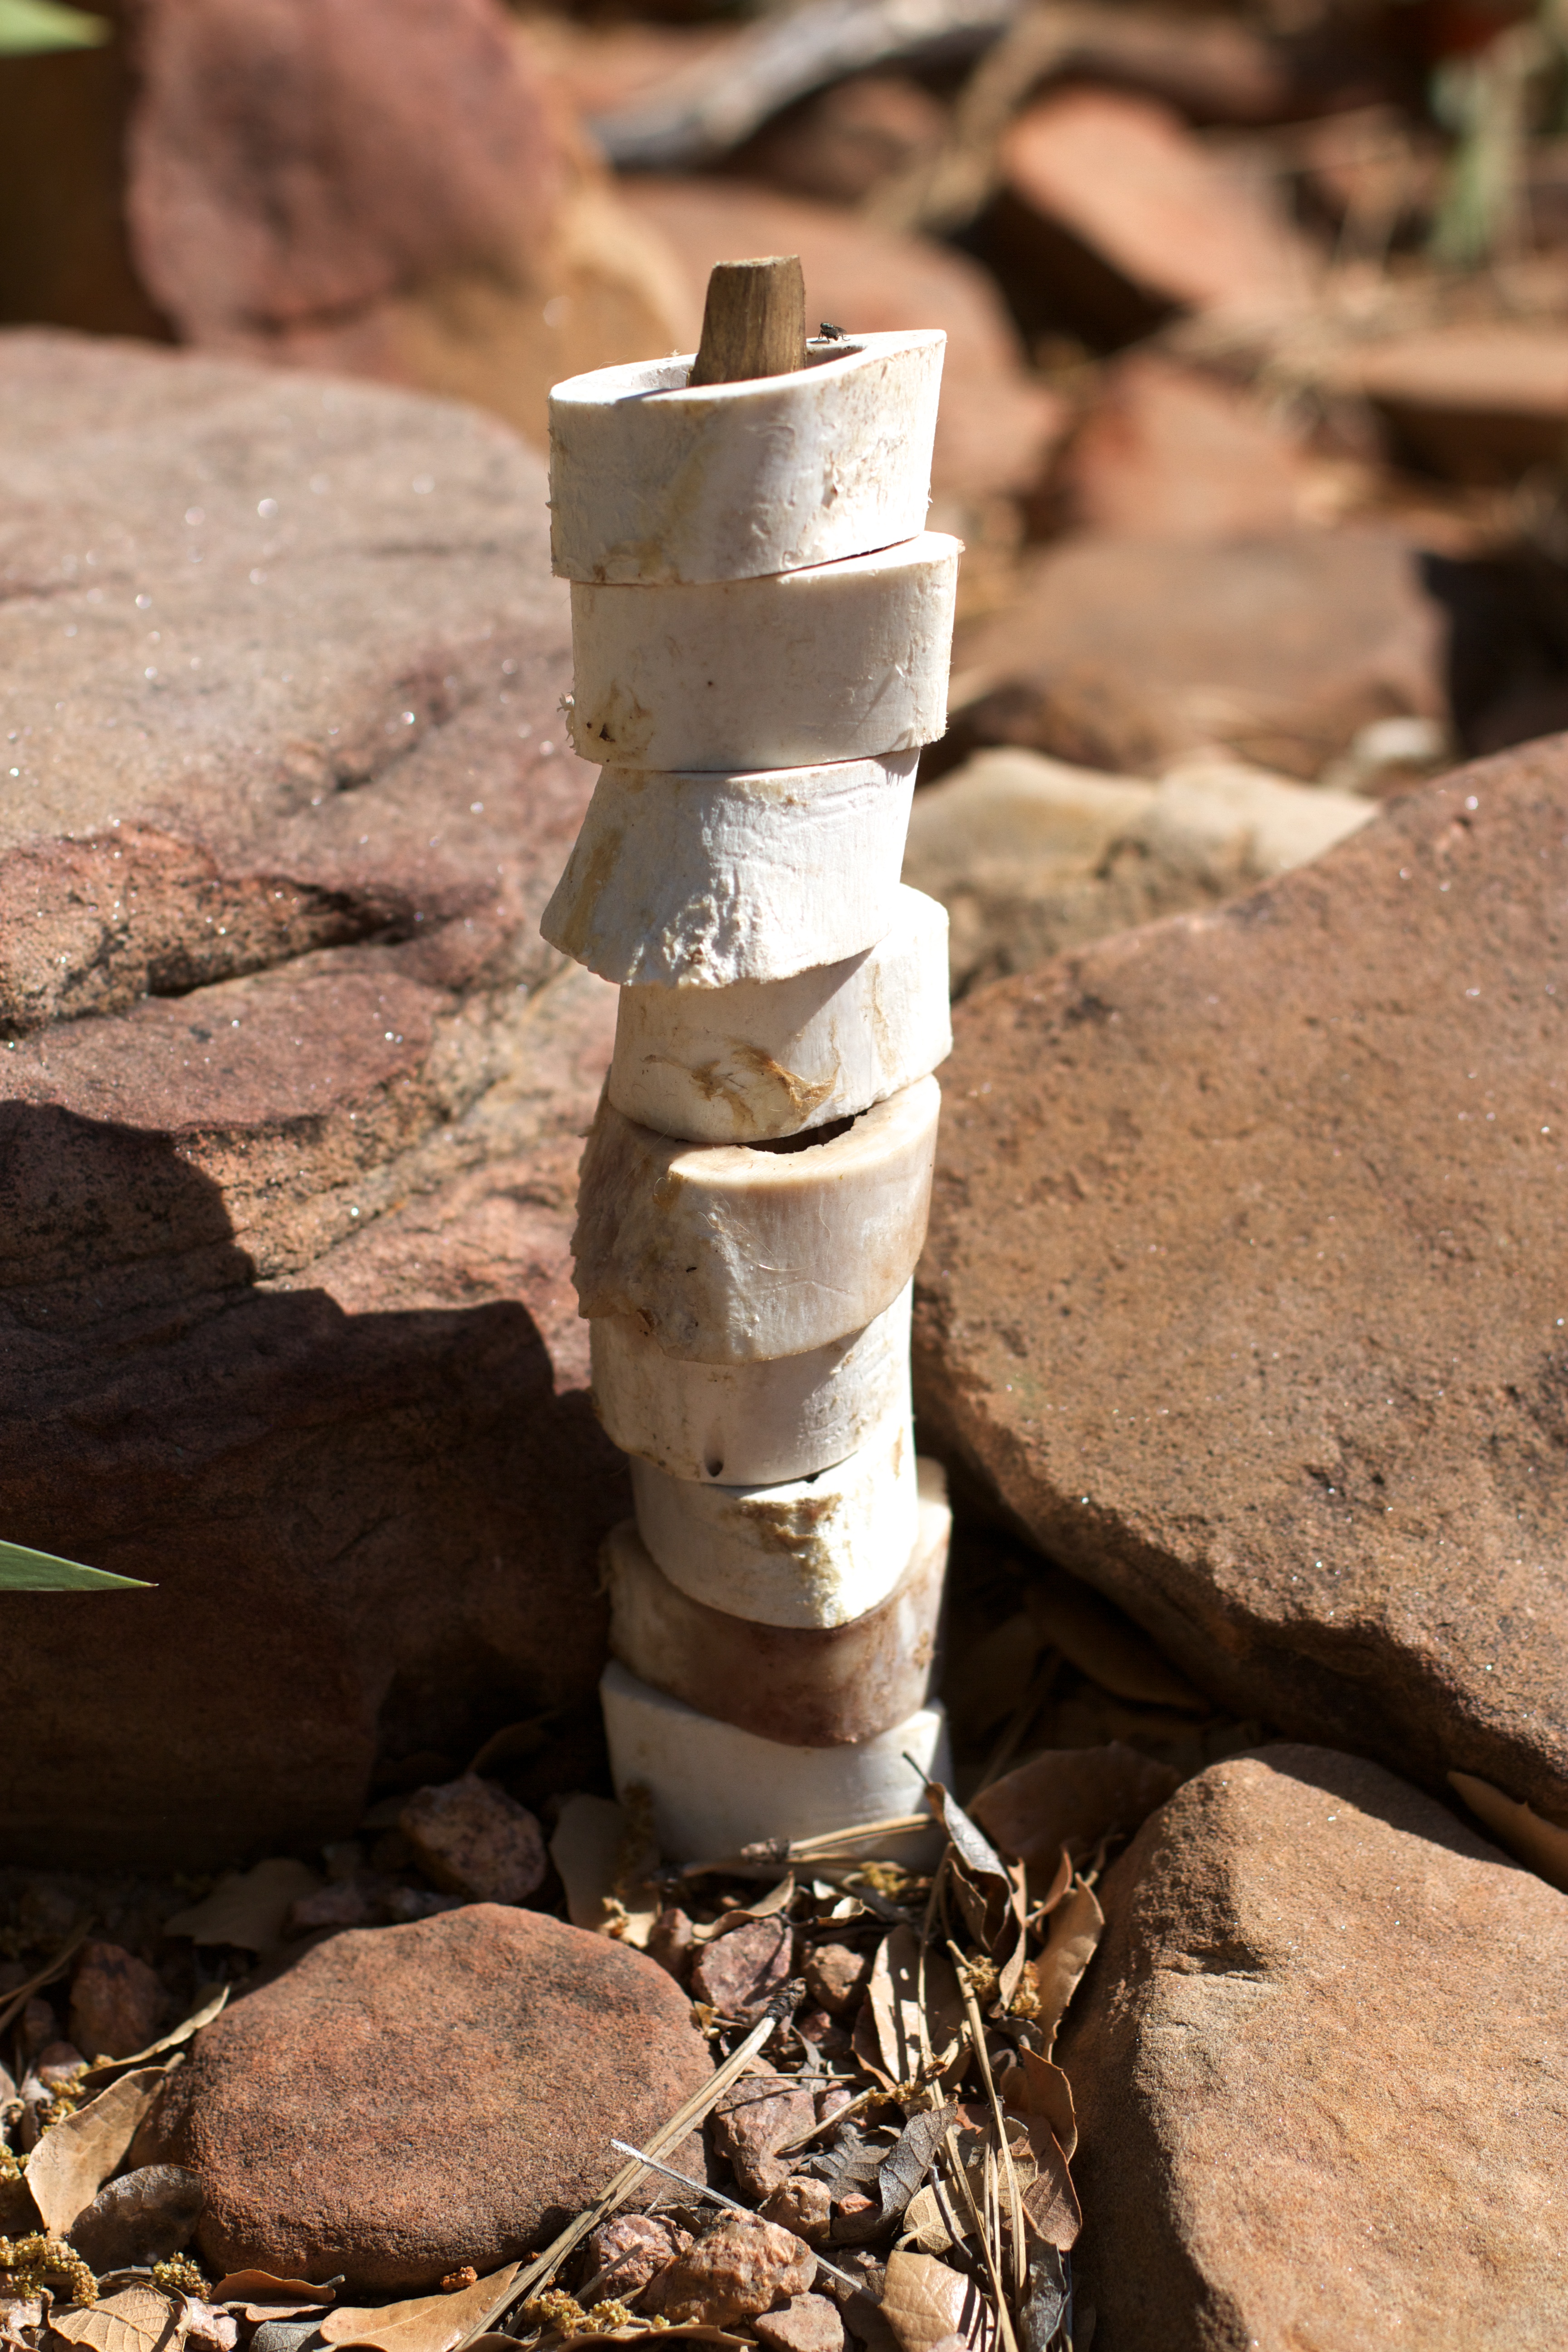
tree, rock, wood, column, soil, material, sculpture, art, temple, carving, ancient history